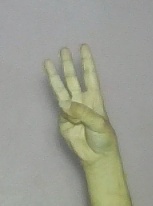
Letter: thaa